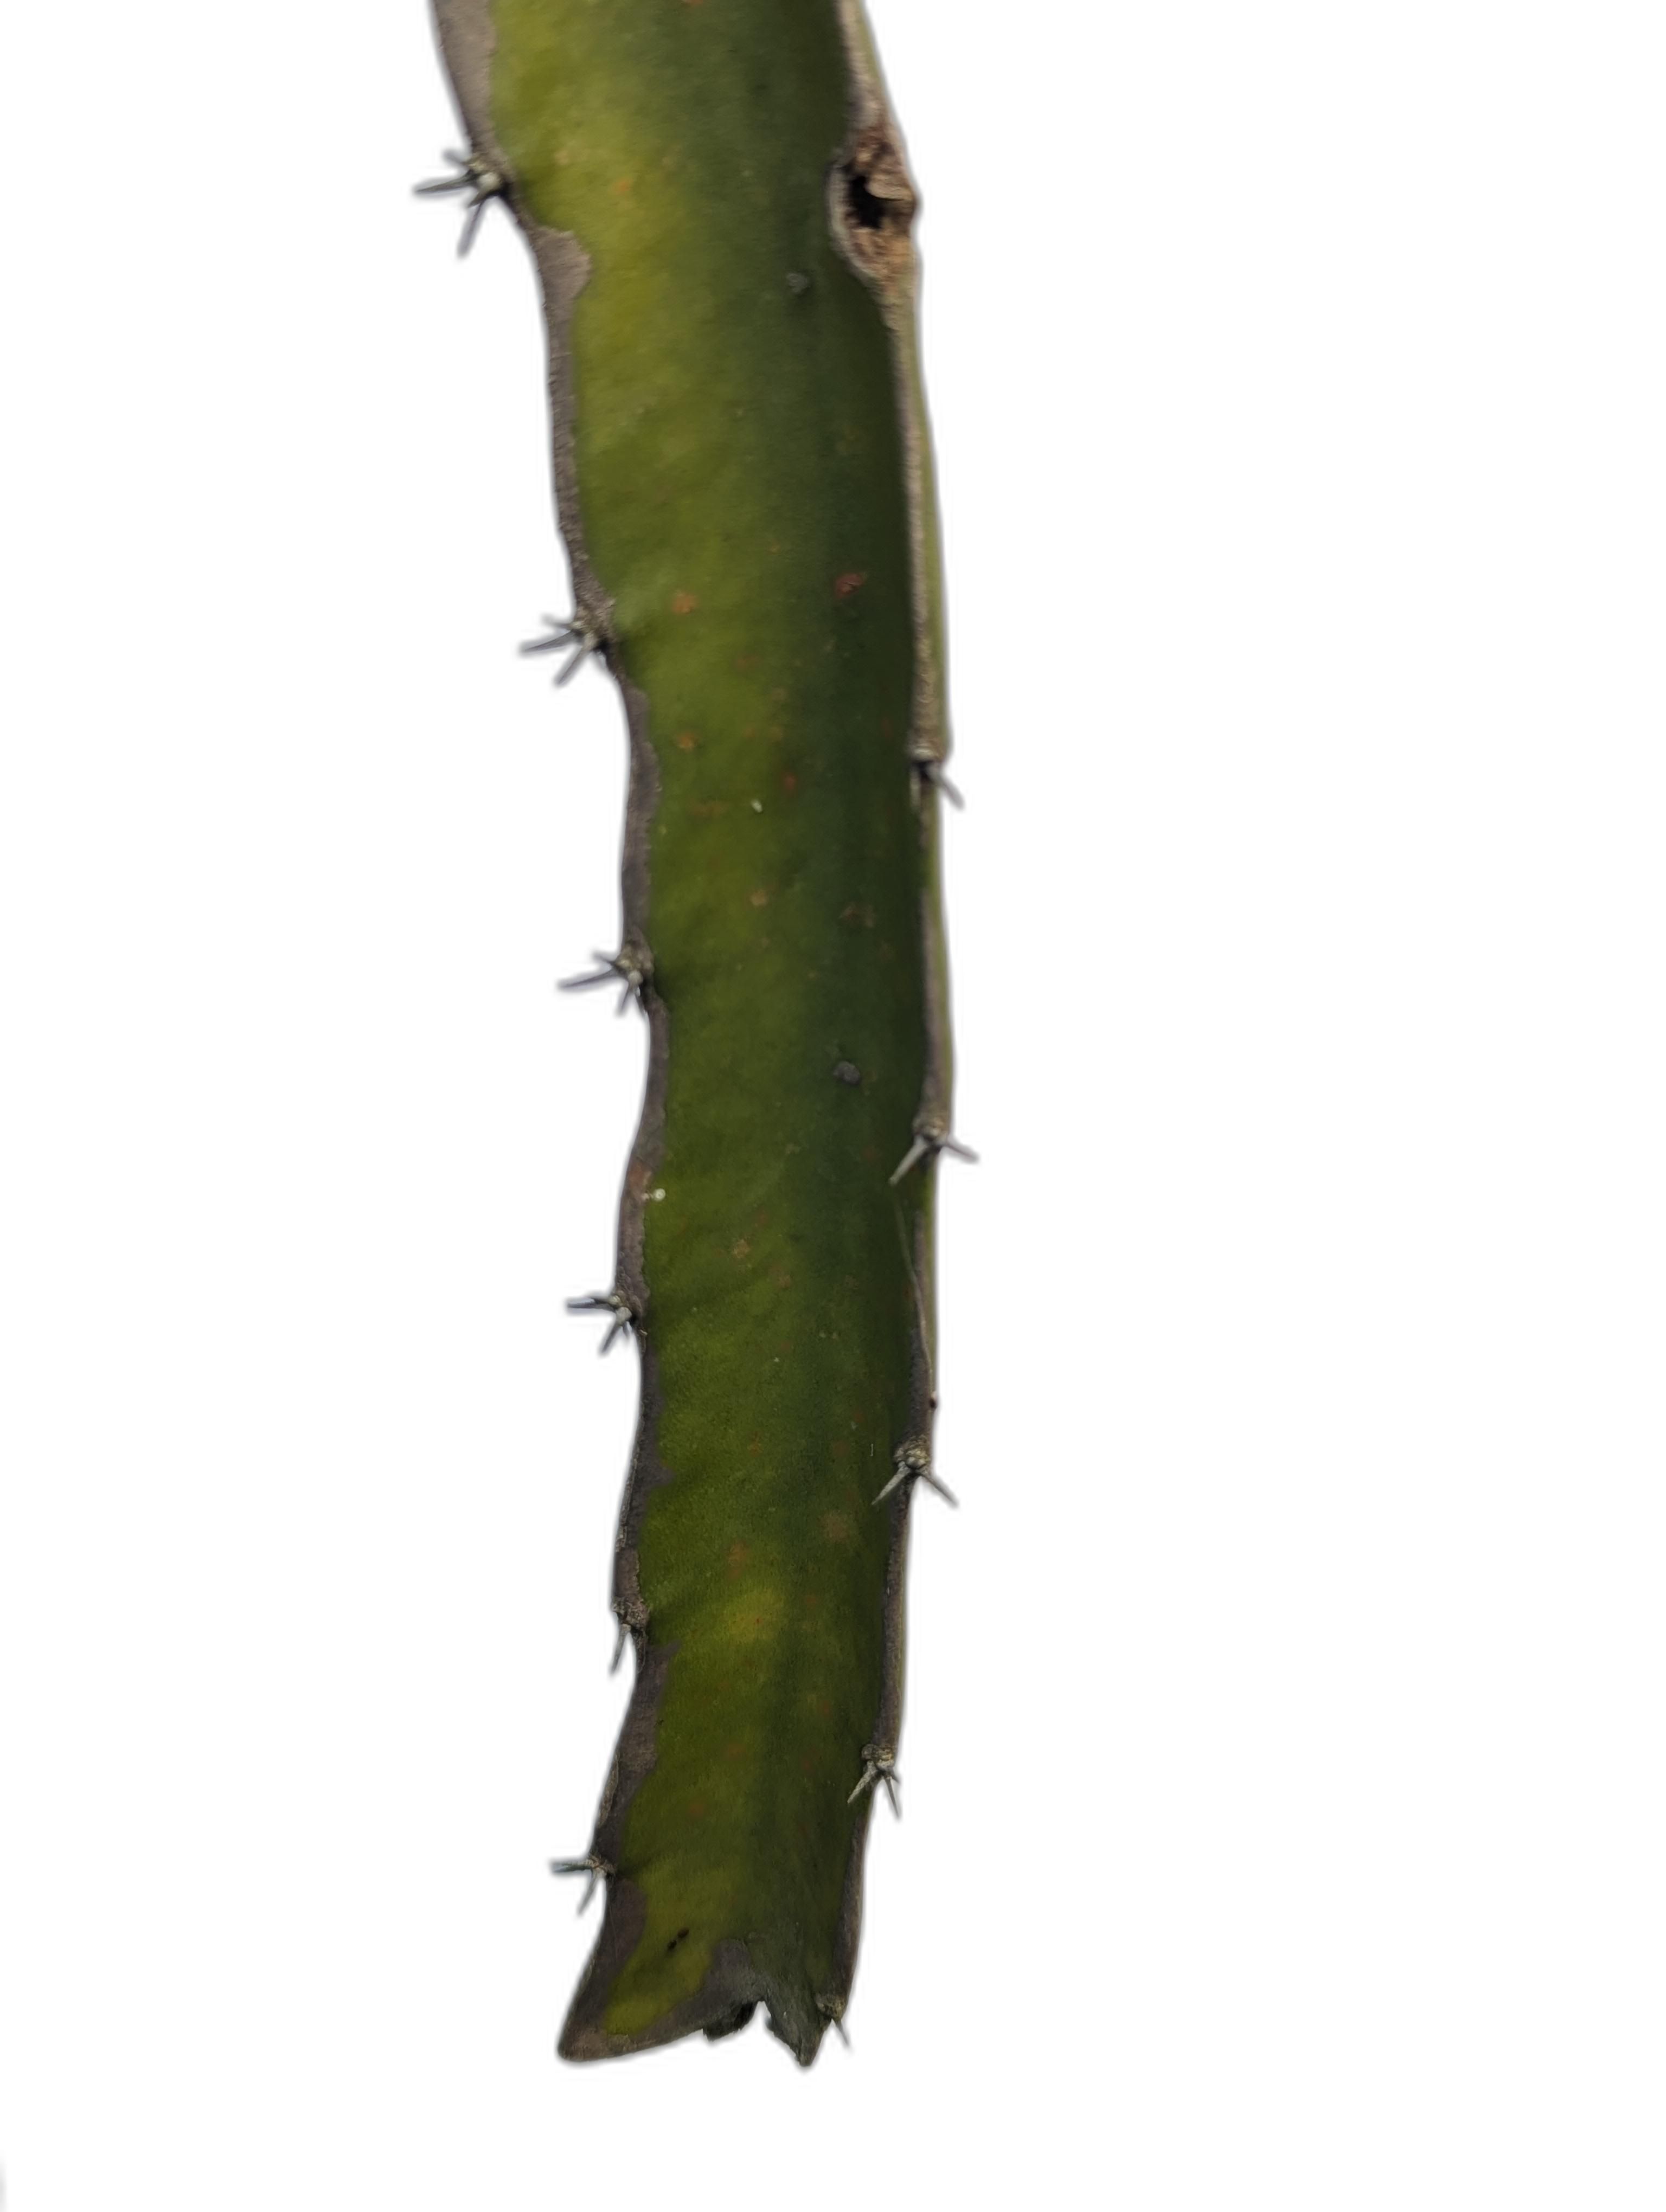
Label: Good leaf